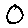
Label: 0